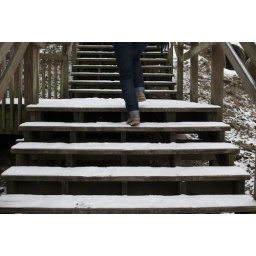
under the bridge street bridge in dublin ohio